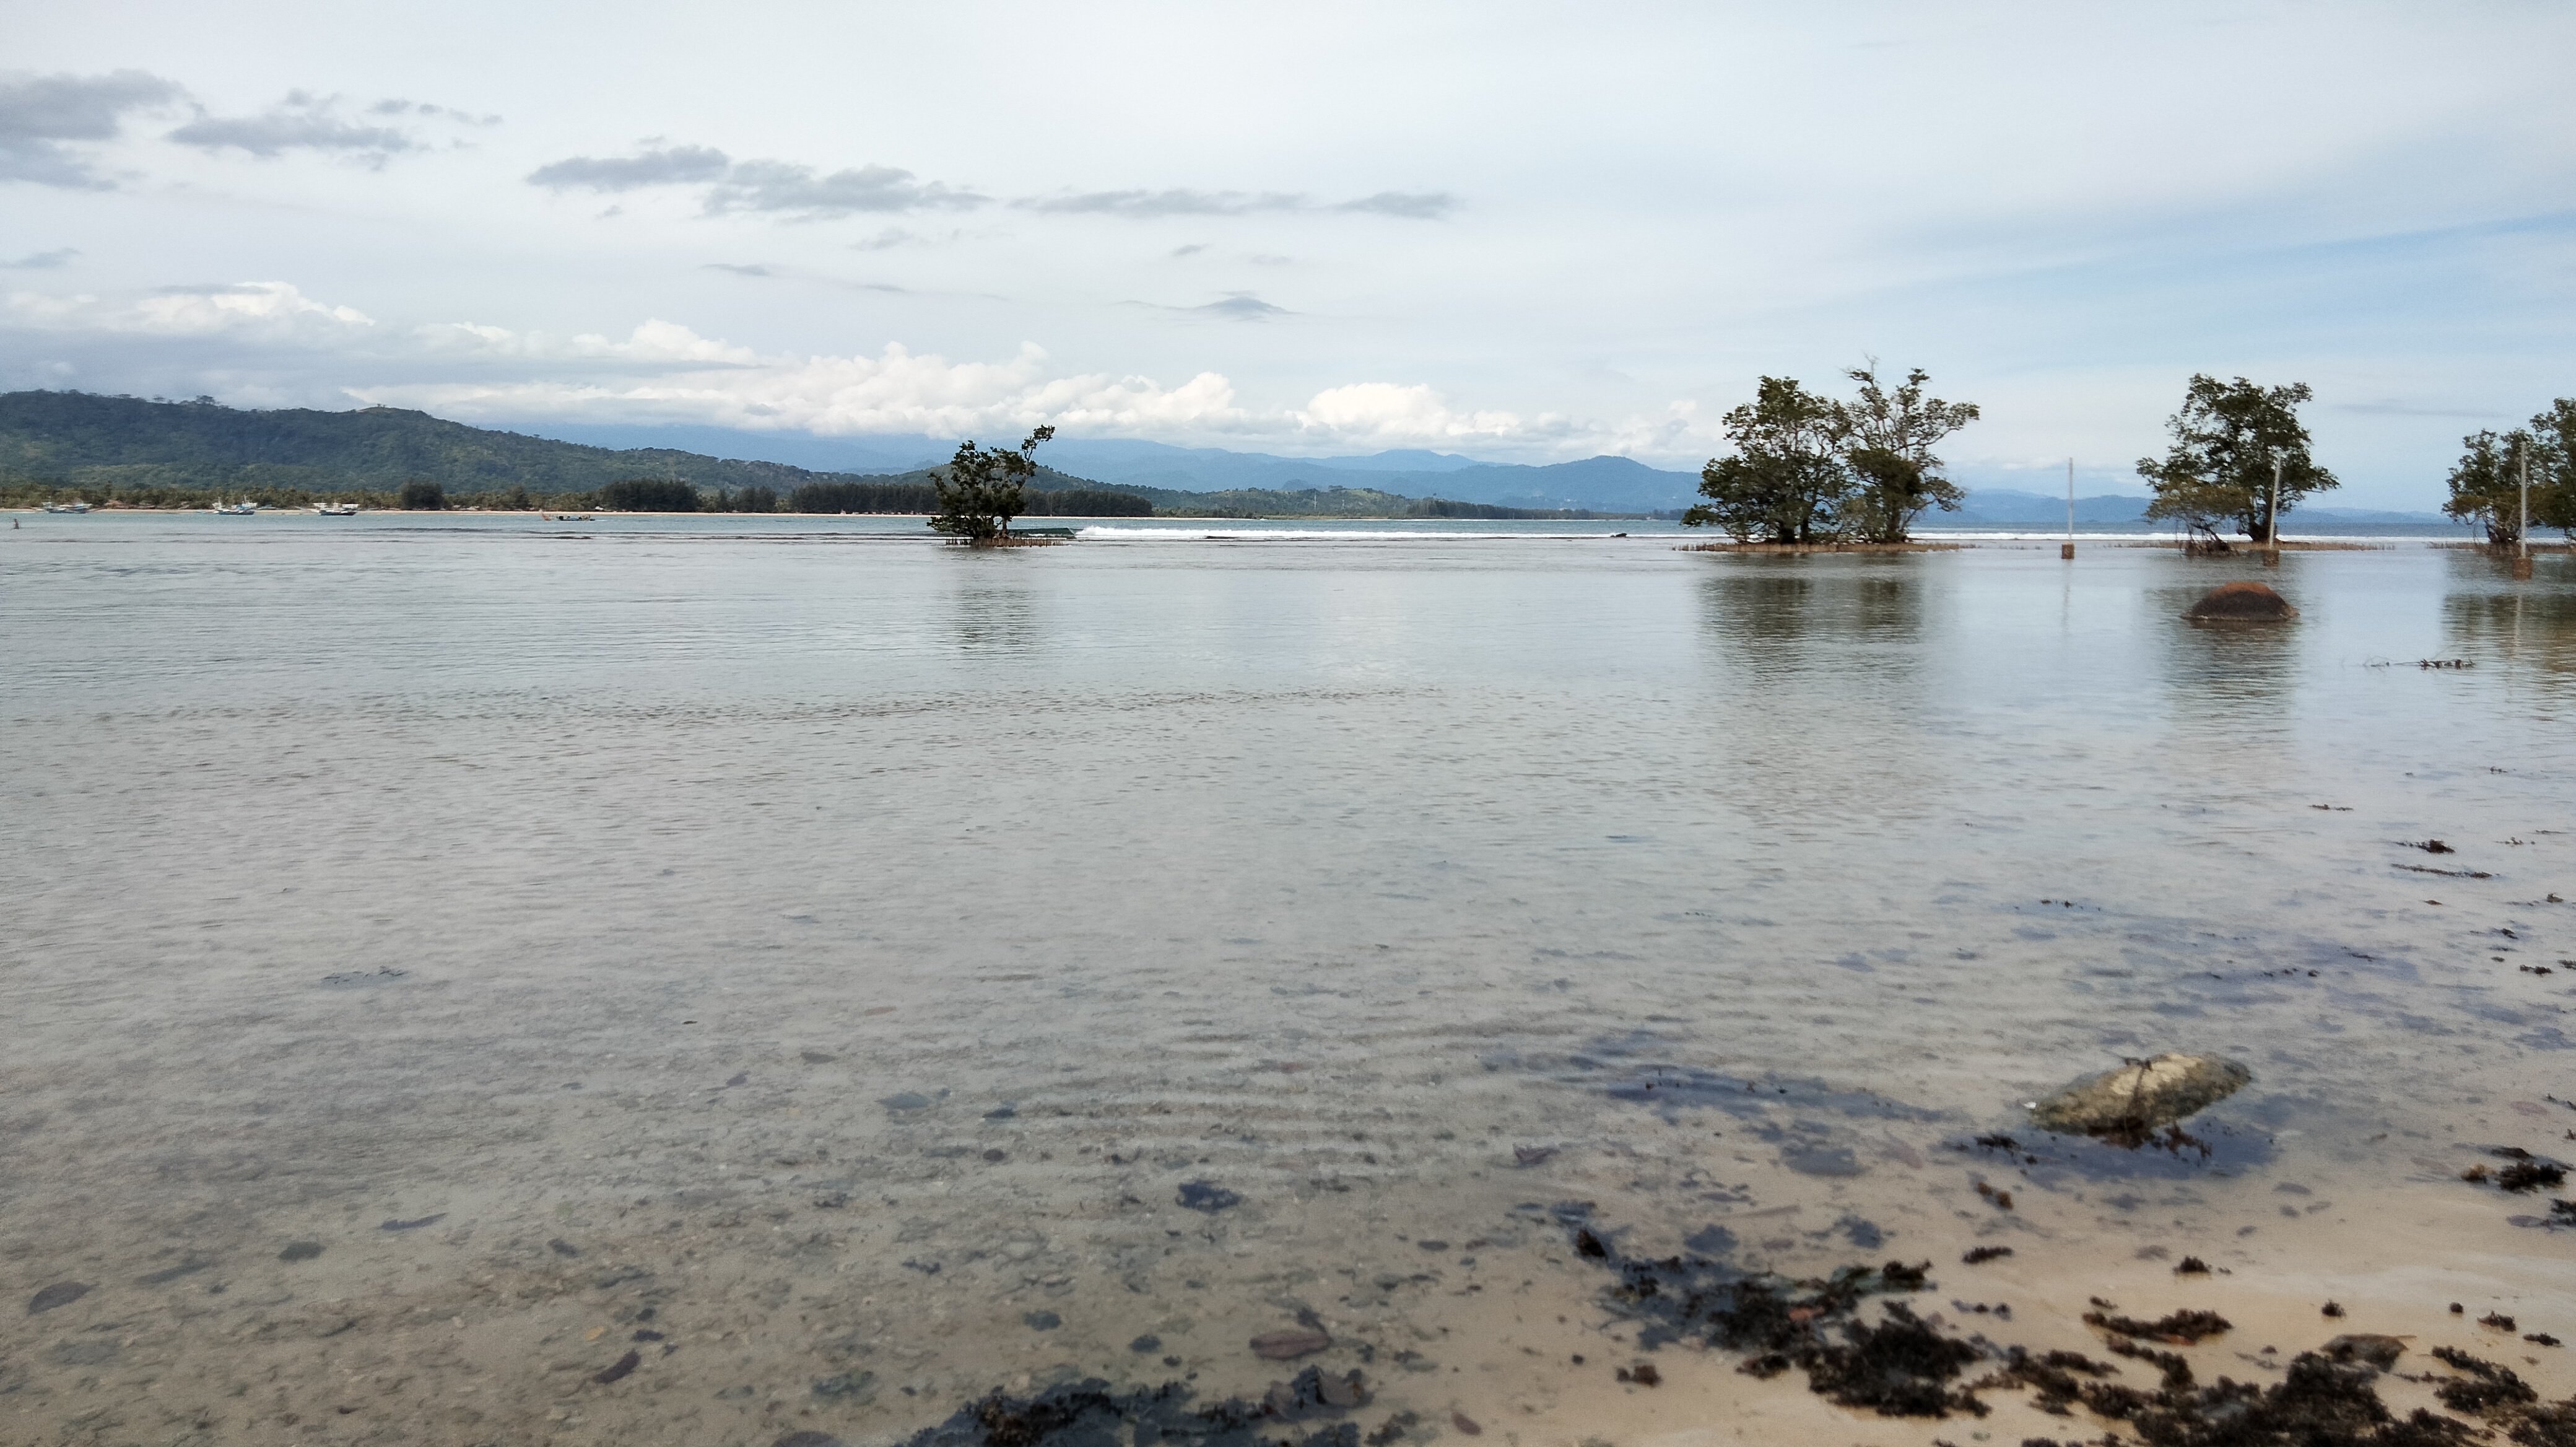
beach, summer, sea, tropical, ocean, vacation, travel, relax, paradise, nature, island, sand, water, sunny, tourism, background, blue, landscape, coast, holiday, sun, sky, resort, beautiful, seascape, caribbean, outdoor, shore, palm, wave, day, cloud, sunlight, surf, tree, beauty, relaxation, white, maldives, horizon, bay, natural, tropic, hot, sunshine, nobody, clear, calm, lagoon, season, water resources, plant, highland, fluvial landforms of streams, coastal and oceanic landforms, watercourse, lake, natural landscape, bank, cumulus, wetland, reservoir, wind wave, wilderness, lake district, sound, reflection, loch, rock, wood, lacustrine plain, channel, evening, tropics, hill, floodplain, forest, winter, headland, inlet, soil, estuary, tide, wildlife